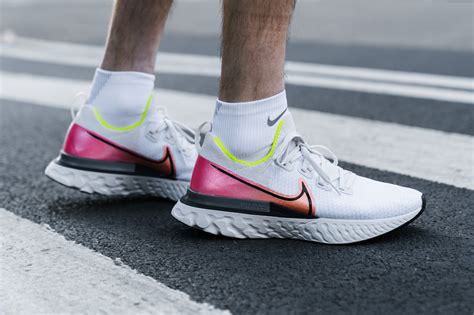
Brand: Nike
Model: React Infinity Run Flyknit 3